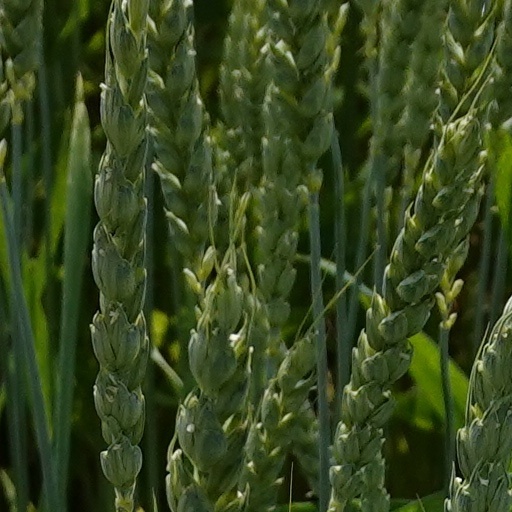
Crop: wheat